Fiat AS.3

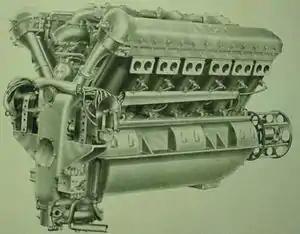

The Fiat AS.3 was an Italian 12-cylinder, liquid-cooled V engine designed and built in the mid-1920s by Fiat Aviazione especially for the 1927 Schneider Trophy air race.